Coffee production in India

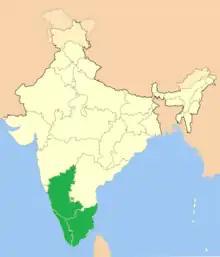
The main coffee producing states of India

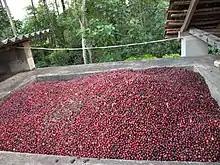
Karnataka coffee beans

As in Ceylon, coffee production in India declined rapidly from the 1870s and was massively outgrown by the emerging tea industry. The devastating coffee rust affected the output of coffee to the point that the costs of production saw coffee plantations in many parts replaced with tea plantations. However, the coffee industry was not as affected by this disease as in Ceylon, and although overshadowed in scale by the tea industry, India was still one of the strongholds of coffee production in the British Empire along with British Guiana. In the period 1910–12, the area under coffee plantation was reported to be in the southern states, and was mostly exported to England.